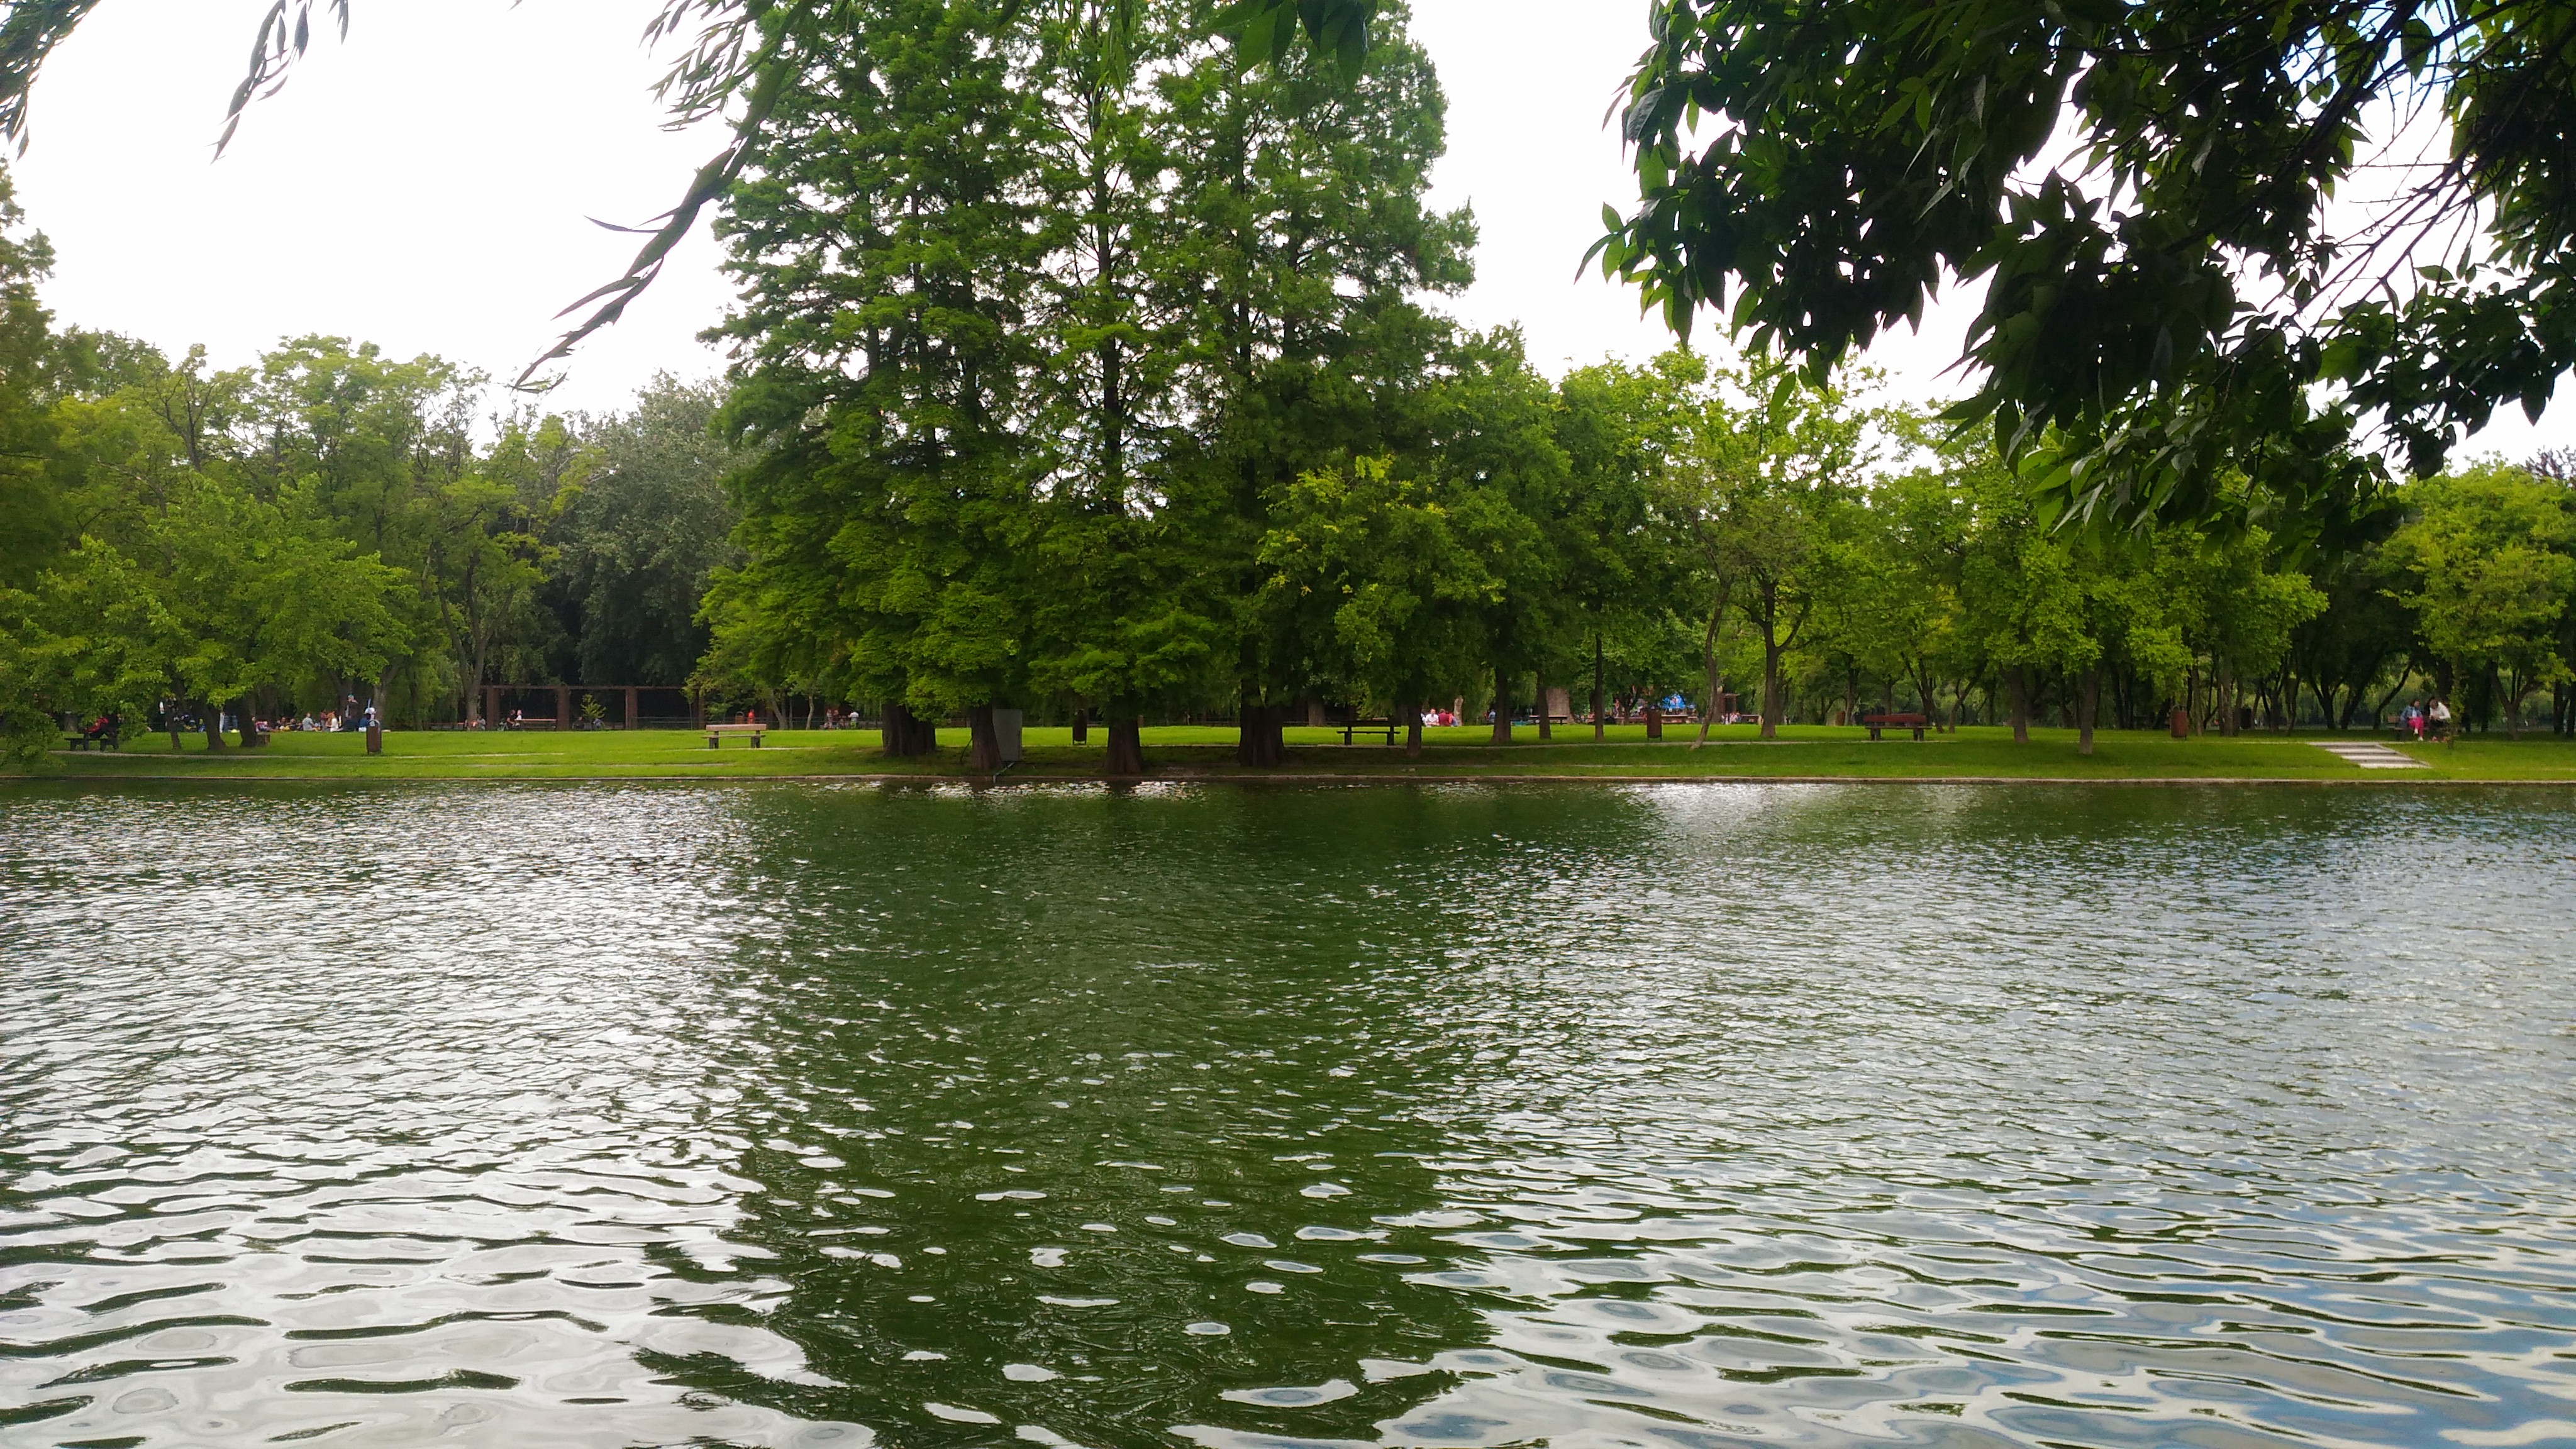
nature, water, body of water, waterway, tree, lake, pond, water resources, bank, nature reserve, reflection, reservoir, bayou, wetland, river, lacustrine plain, park, sky, plant, grass, floodplain, recreation, fish pond, watercourse, riparian forest, landscape